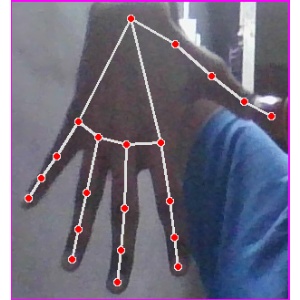
अक्षर: ढ